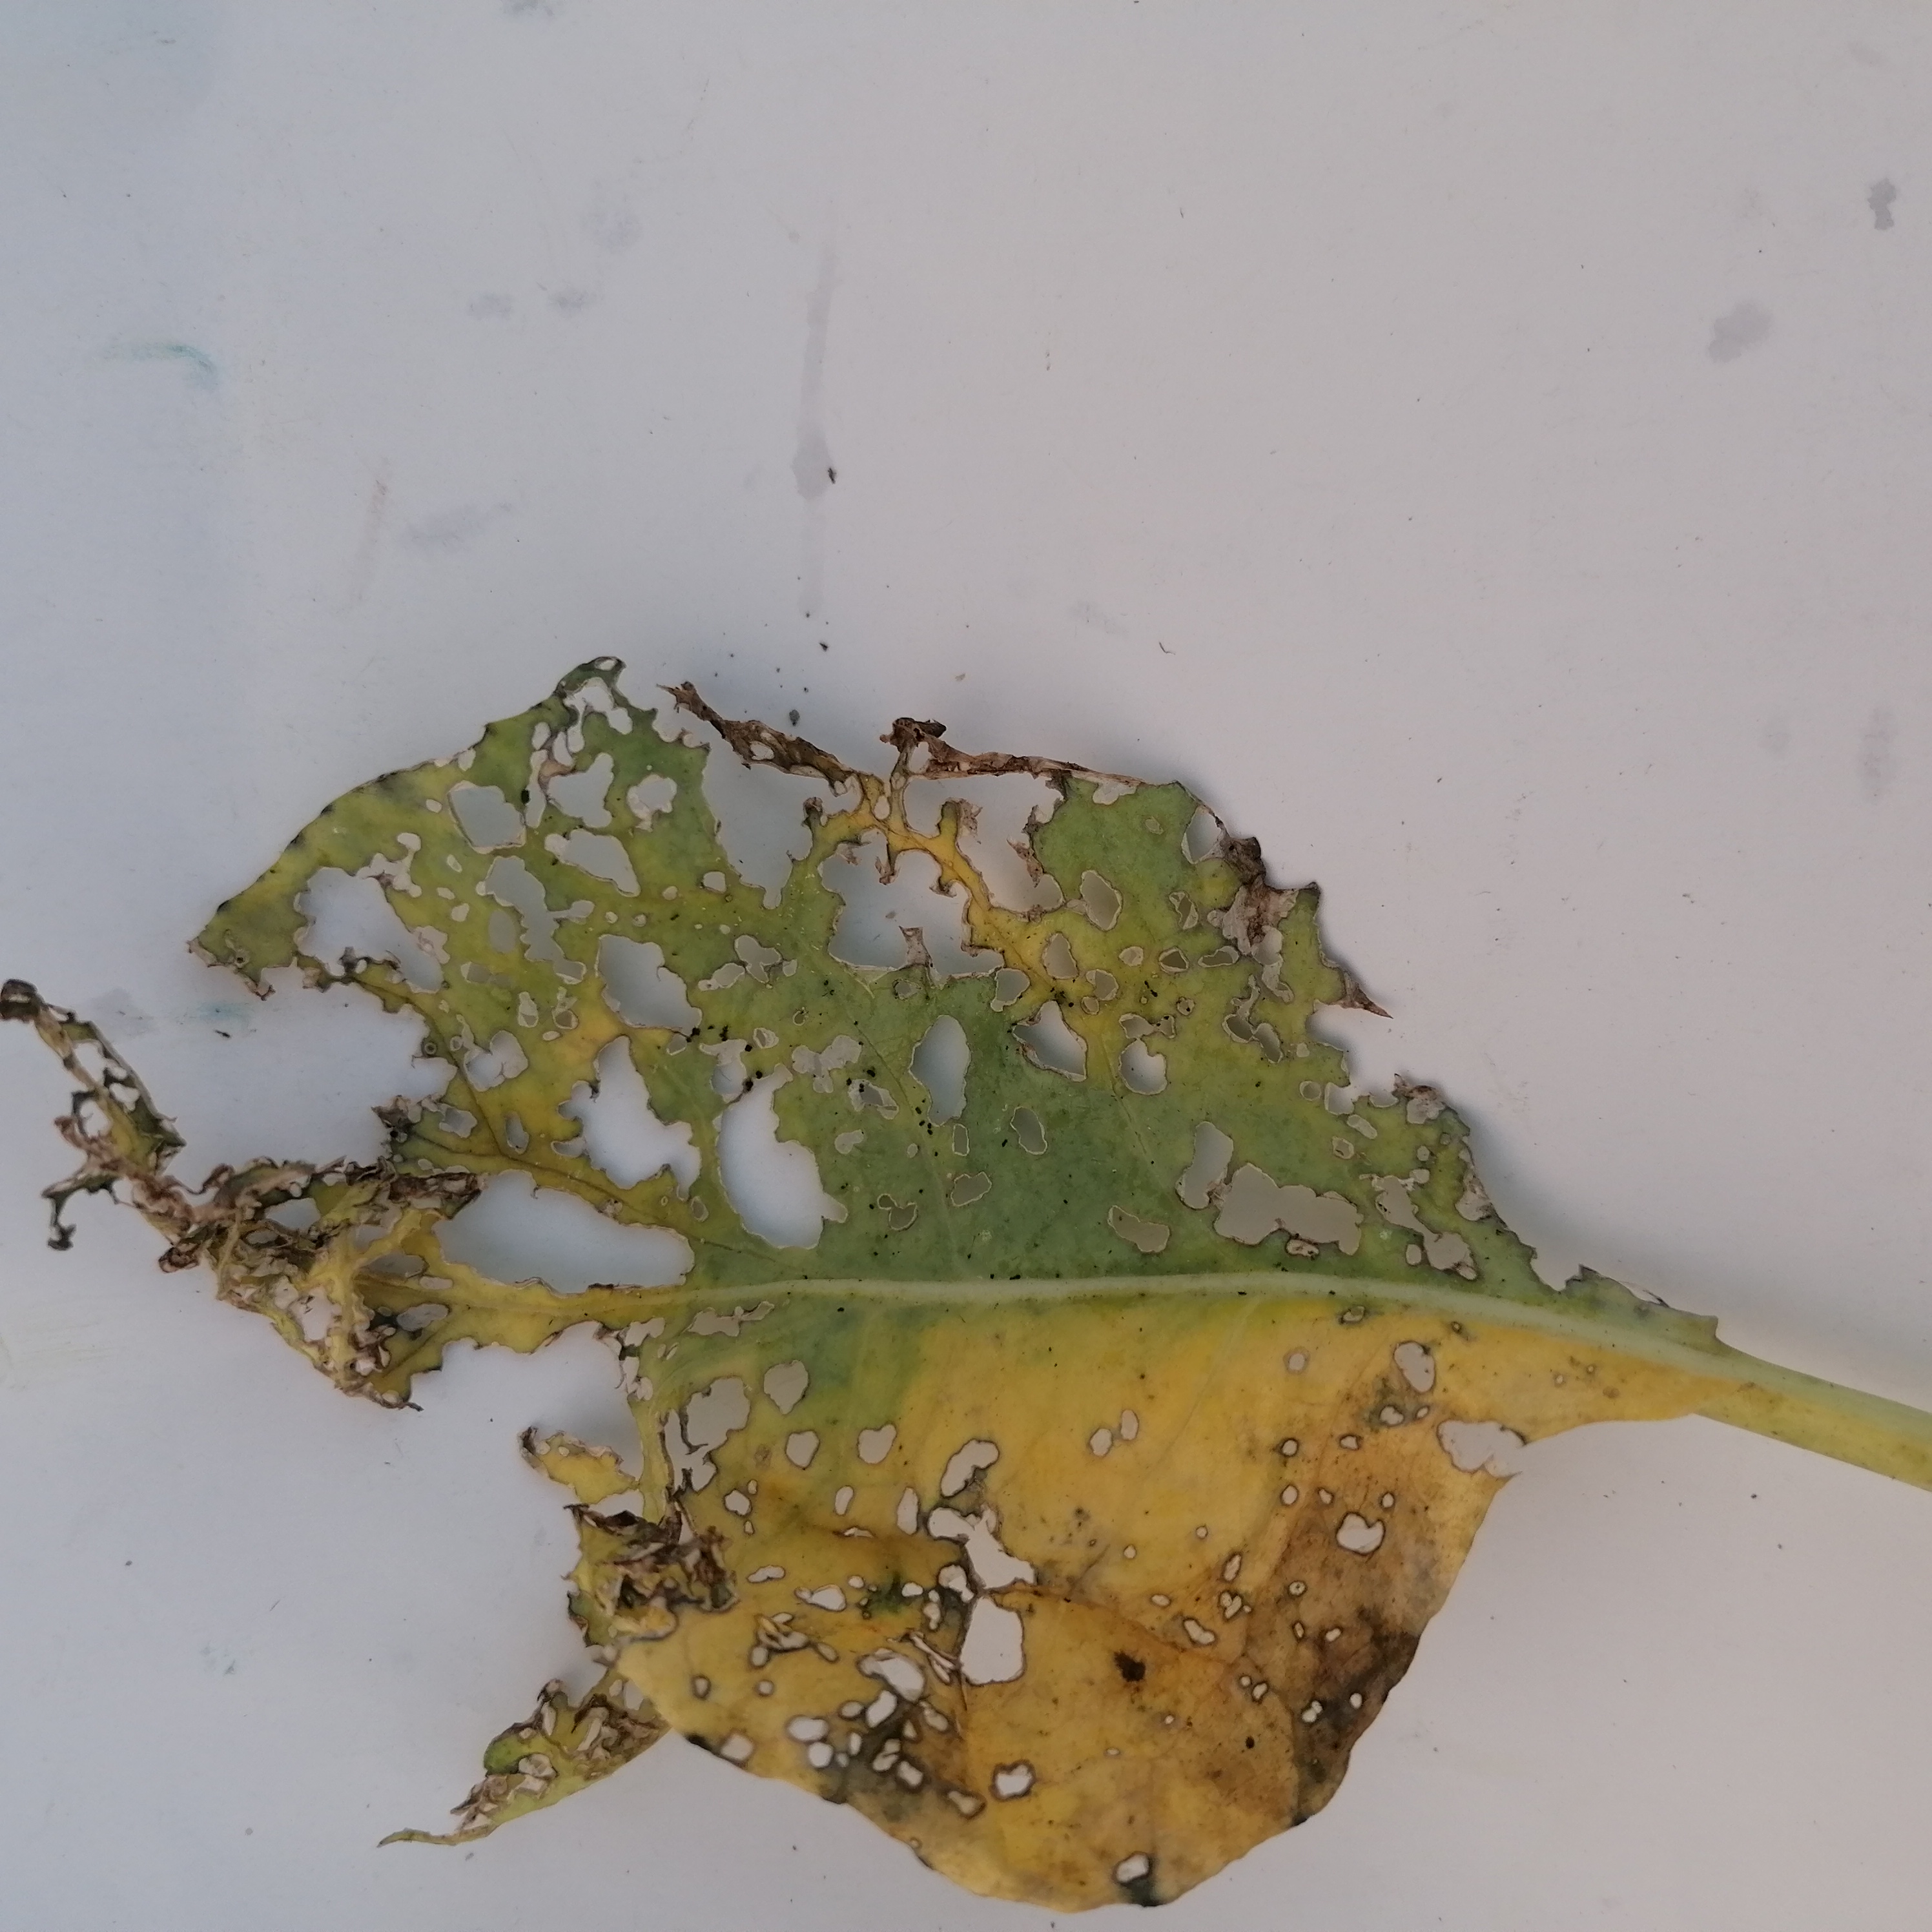
Label: Black Rot